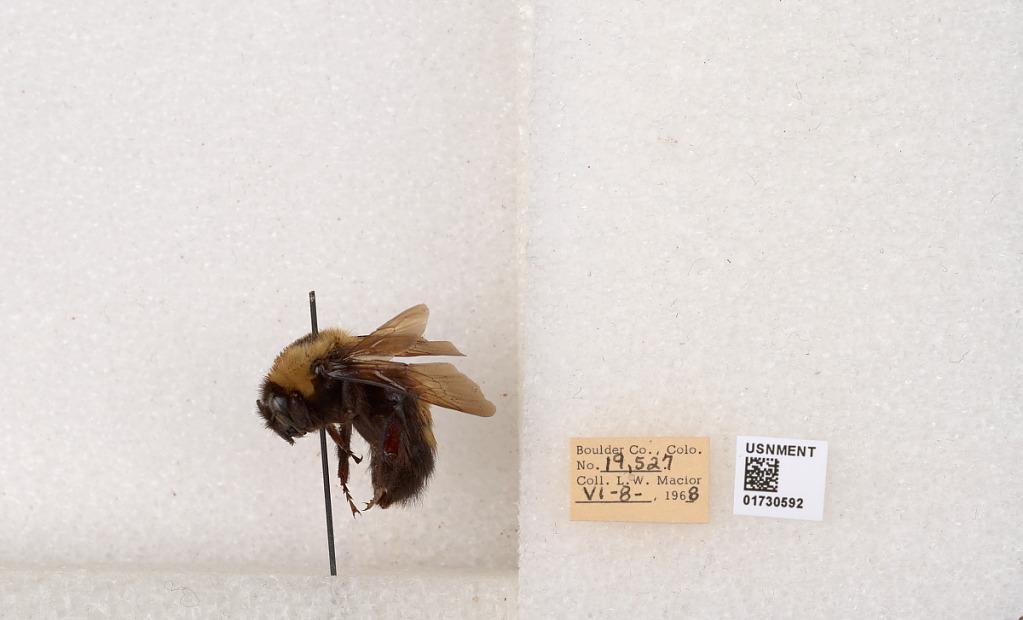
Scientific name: Bombus (Bombus) nevadensis Cresson
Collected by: L. Macior
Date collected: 1968-6-8
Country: United States
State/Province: Colorado
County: Boulder
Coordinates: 40.0925, -105.358